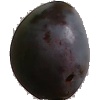
Label: Plum 3